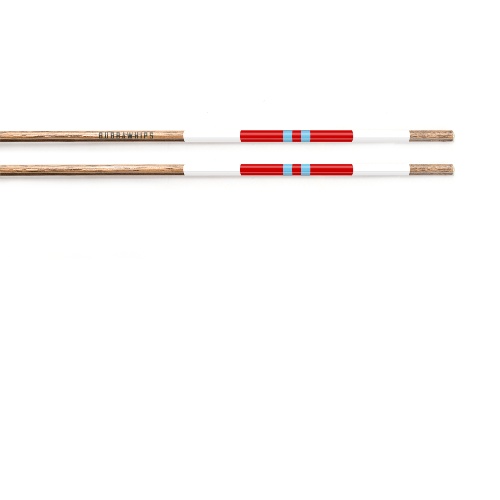
3-4 Color Custom Alignment Sticks - Customer's Product with price 120.00 ID hAbK7FU7tdfmzSiM-eN7sm8w
SKU Whip Builder - Base Color White Whip Builder - Base Ring Red Whip Builder - Two Rings Rain Blue Whip Builder - Quantity(Price Breaks) Just One configId hAbK7FU7tdfmzSiM-eN7sm8w productUrl https://bubbawhips.com/products/custom-bubbawhips-alignment-sticks-1 _image https://app.thecustomproductbuilder.com/private-image/custom-product-builder-private/38446891140/images/orders/bubbawhips-usa-4963268821124-aAi0S46fFK1NlIe42tLJv2Fn.png
Brand: related_to_4963268821124
Category: Sporting Goods > Athletics > Track & Field > Relay Batons